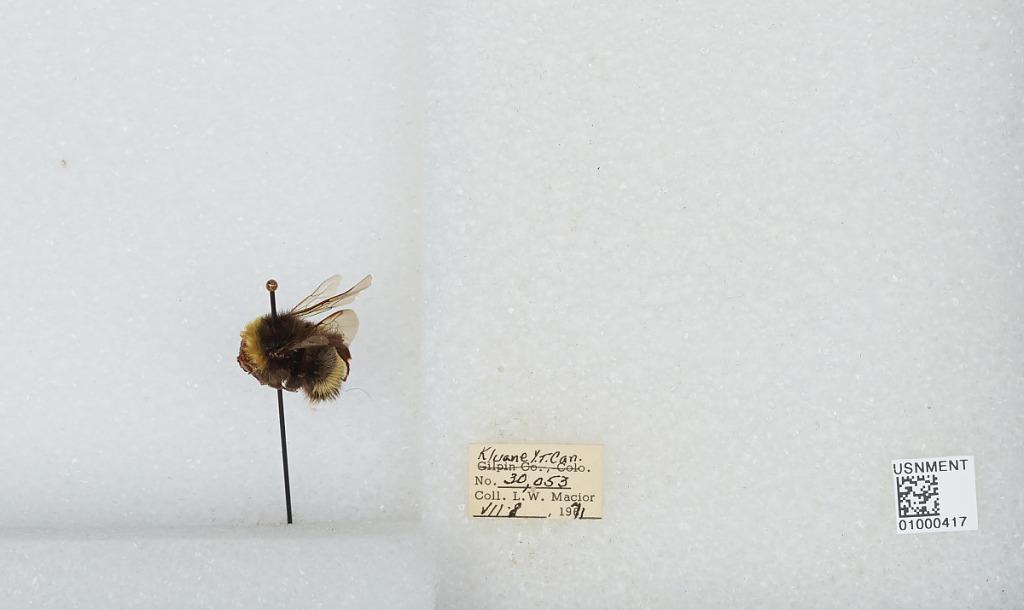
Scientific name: Bombus (Bombus) lucorum (Linnaeus)
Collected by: L. Macior
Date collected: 1971-7-8
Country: Canada
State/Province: Yukon Territory
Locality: Kluane
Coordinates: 60.75, -139.5